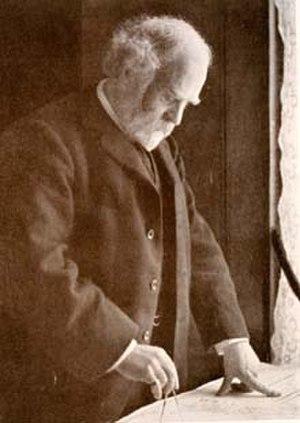
Mars
John Murray est un biologiste marin canadien, né le 3 mars 1841 à Cobourg dans l'Ontario et mort le 16 mars 1914 à Kirkliston dans un accident de la route.
L'âge héroïque de l'exploration en Antarctique est une période qui s'étend de la fin du XIXᵉ siècle au début des années 1920, au cours de laquelle des hommes explorent la terra incognita qu'est alors l'Antarctique.